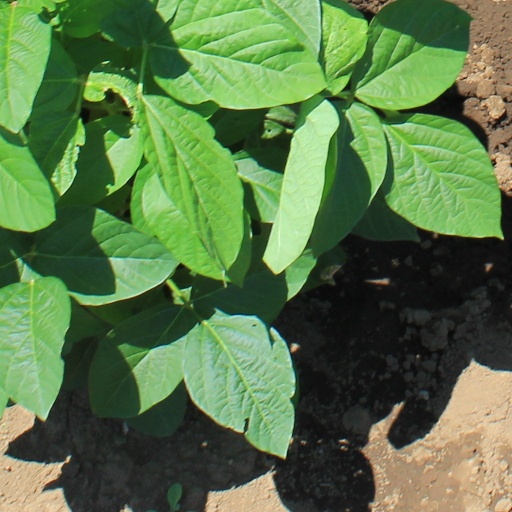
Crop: soybean